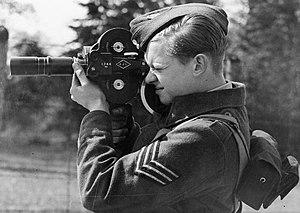
Dans une caméra argentique, un magasin est un accessoire destiné au stockage de la pellicule vierge pour assurer les prises de vues et la protéger de toute exposition accidentelle à la lumière. Le magasin des caméras de poing est une partie constitutive du corps de la caméra. Les magasins des caméras de cinéma de studio sont des pièces amovibles que l’on change dès que la pellicule vierge a été impressionnée sur toute sa longueur.